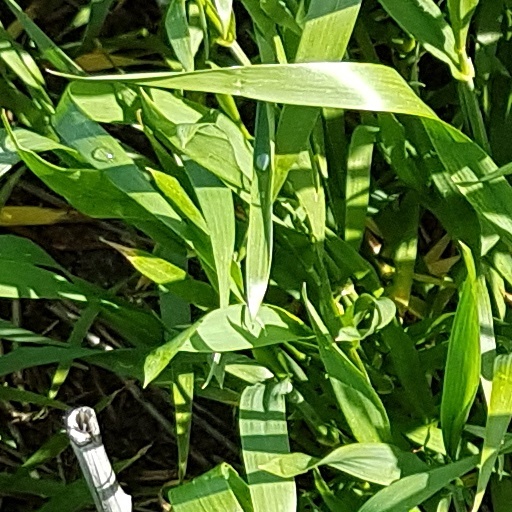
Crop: wheat